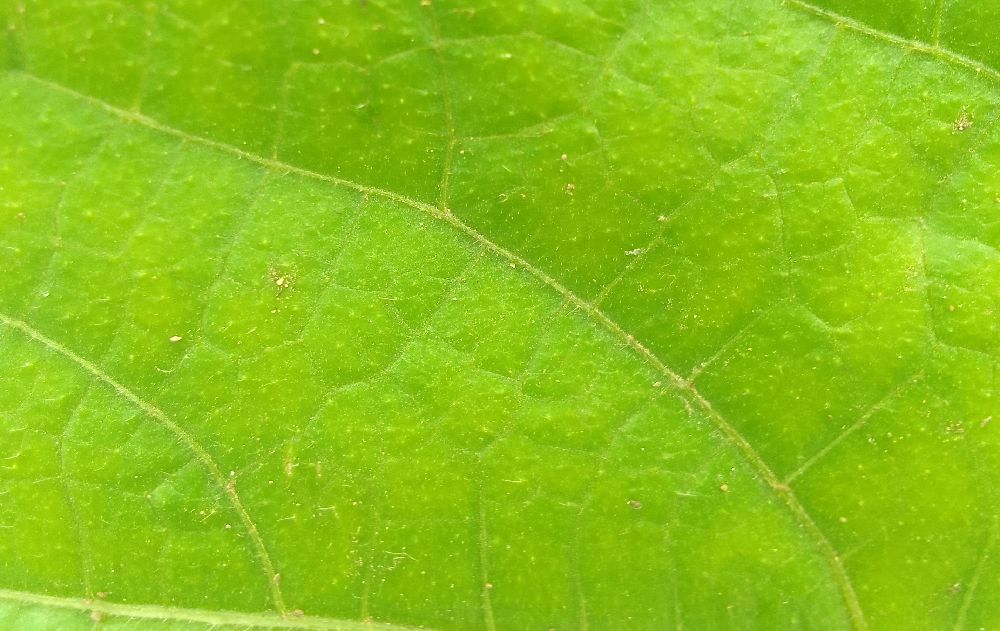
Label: healthy